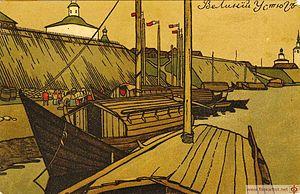
Veliki Oustioug est une ville de l'oblast de Vologda, en Russie, et le centre administratif du raïon Velikooustiougski. Sa population s'élevait à 31 984 habitants en 2013.